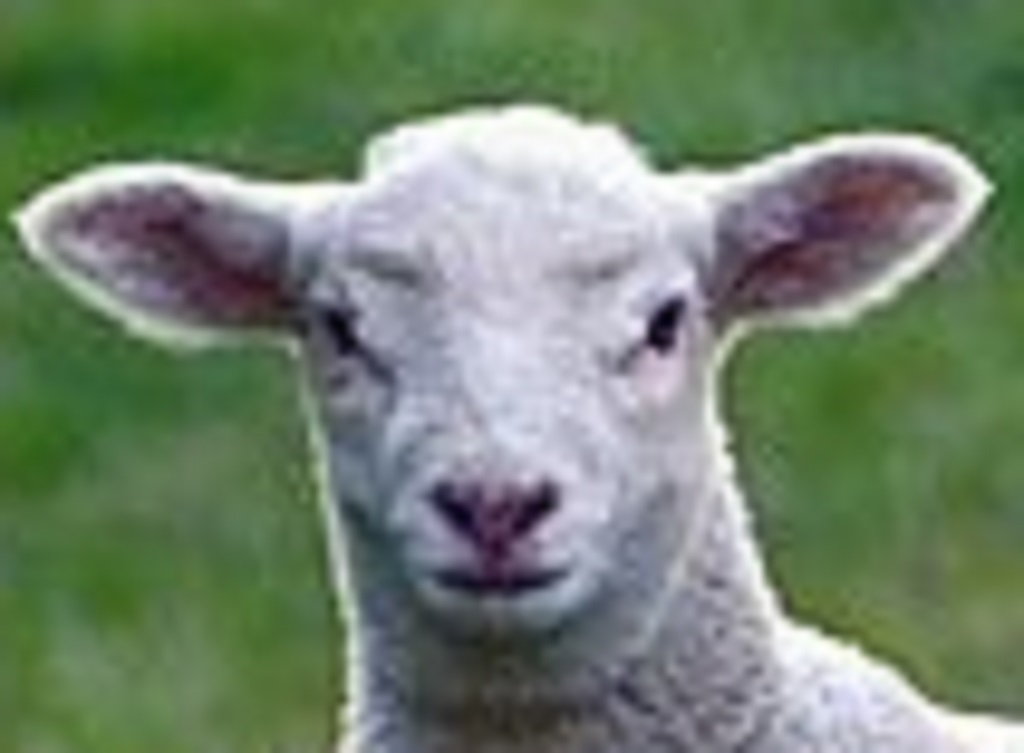
Label: no pain